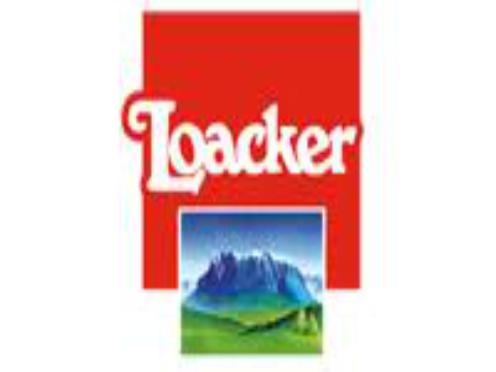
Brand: Loacker
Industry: Food